War Games (Space: 1999)

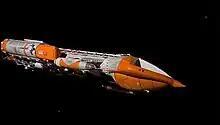
The Mark IX Hawk makes its sole appearance in this episode. The model was partly repainted orange to distinguish it from the Eagles.

"War Games" is the fourth episode of the first series of "". The screenplay was written by Christopher Penfold; the director was Charles Crichton. The final shooting script is dated 15 October 1974. Live-action filming took place Thursday 24 October 1974 through Thursday 7 November 1974.